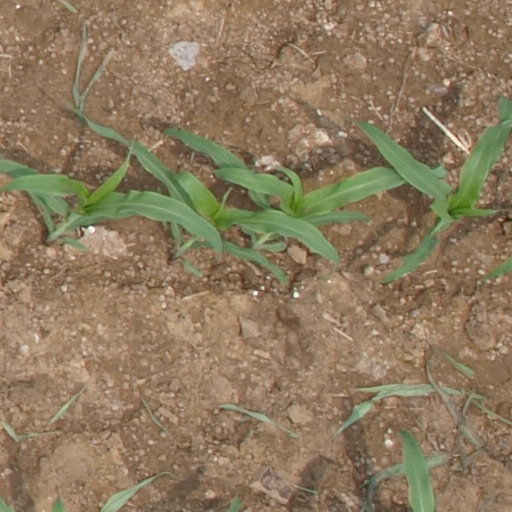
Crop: maize; corn